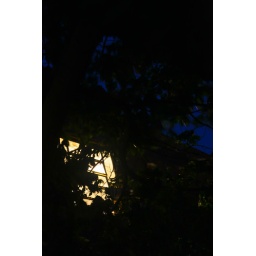
Secret window in blue sky